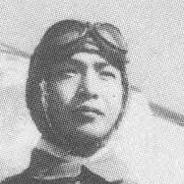
Age: 22